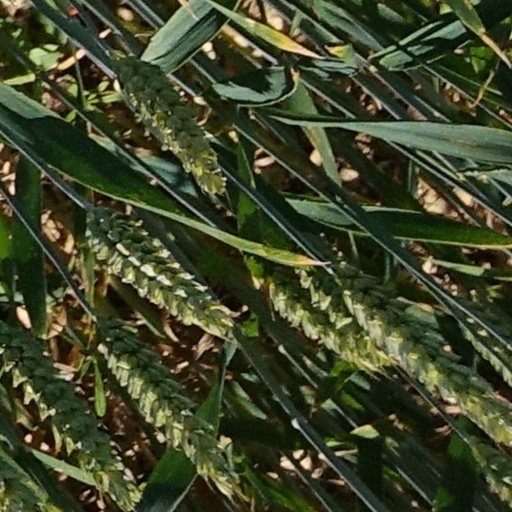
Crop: wheat